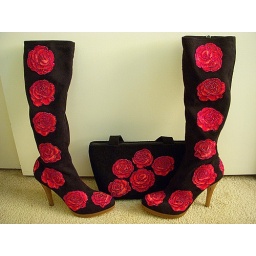
Black suede boots and matching purse. covered in red rhinestone roses designed and made by me.